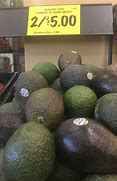
Label: Avocado